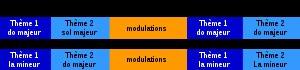
En musique classique, la forme sonate est une forme musicale qui est composée de trois parties : l'exposition, le développement et la réexposition. Attention à ne pas confondre la forme sonate et la sonate. Généralement, le premier mouvement d'une sonate - mais aussi d'une symphonie, d'un concerto - est de forme sonate.